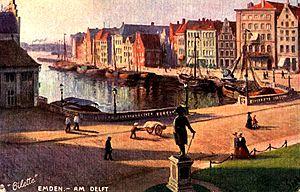
Raphael Tuck & Sons est probablement la plus importante société britannique d’édition de cartes postales de la fin du XIXᵉ siècle et de la première moitié du XXᵉ siècle.